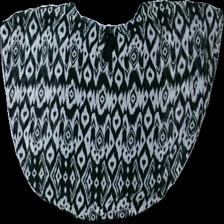
View: back
Type: Top
Category: Children
Brand: Lindex
Colors: Black, White
Material: 100% polyester
Pattern: Other
Cut: C-collar
Season: All
Damage: dragna trådar
Damage location: top right
Damage 2: dragna trådar
Damage 2 location: middle center
Damage 3: dammigt/luddigt
Damage 3 location: bottom center
Price range: <50
Recommended usage: Export
Description: top med mönster